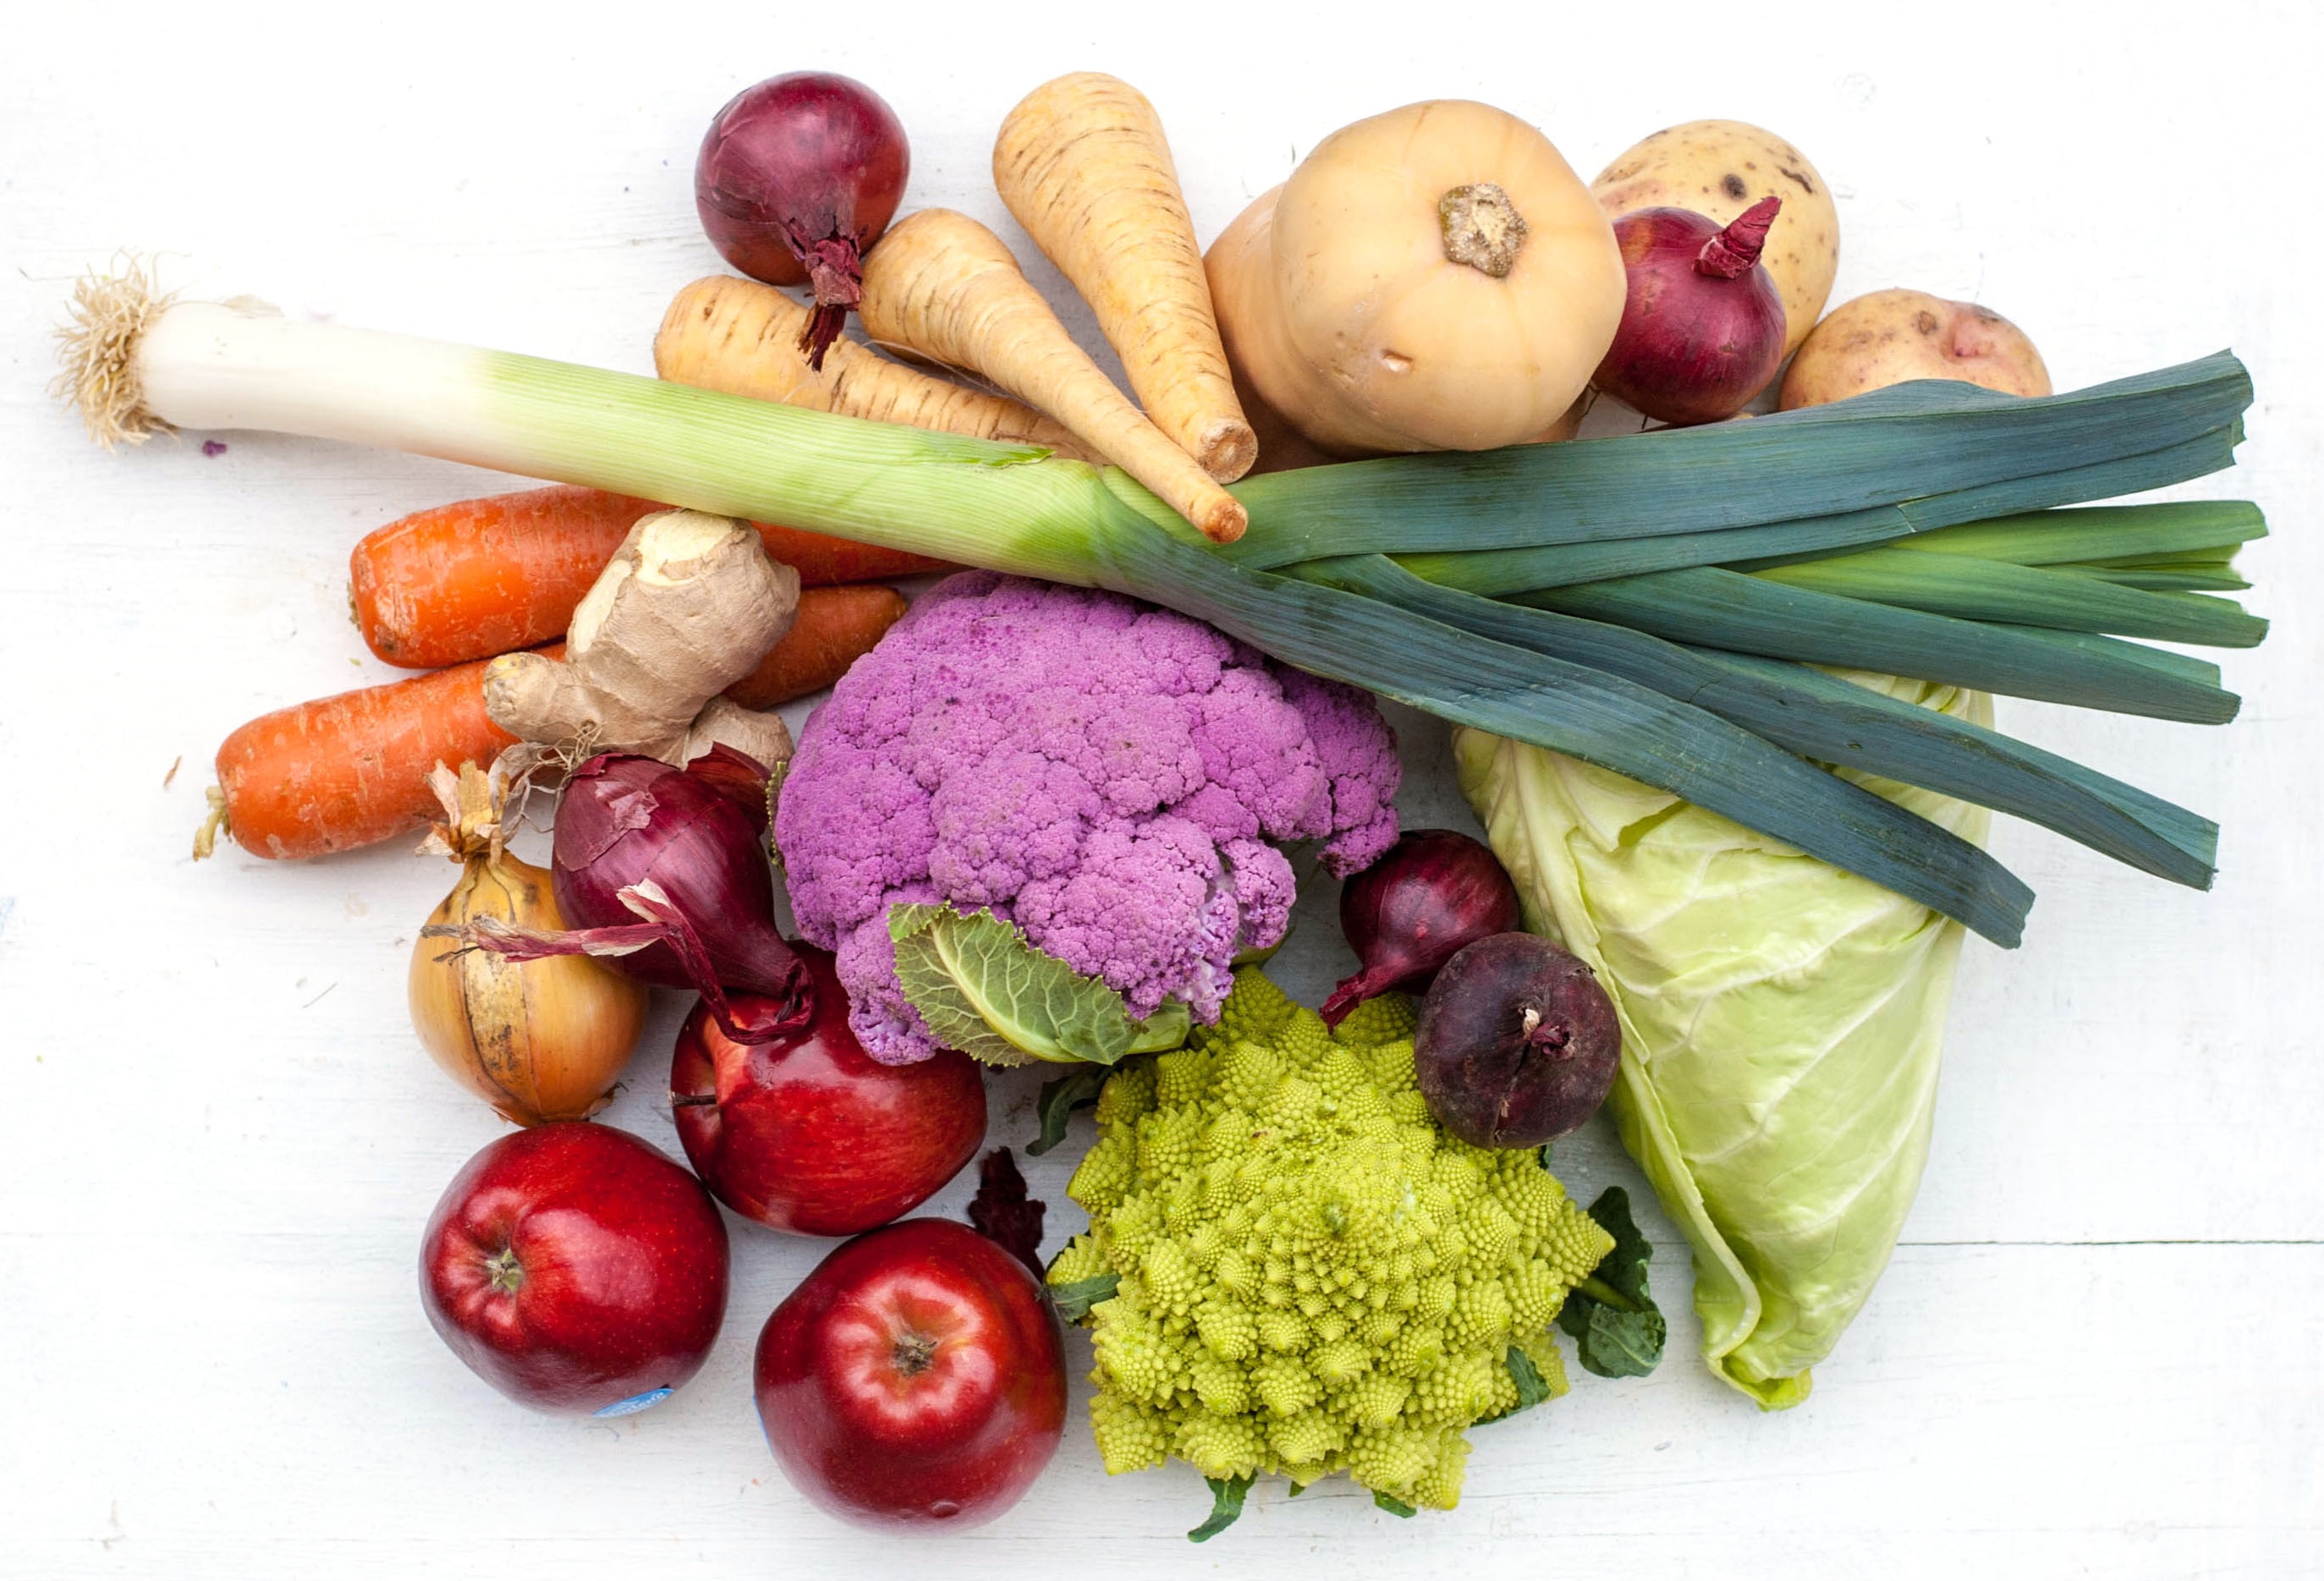
apple, food, produce, vegetable, pumpkin, health, season, vegetables, leek, cabbage, useful, shallot